Victor Spencer, 1st Viscount Churchill

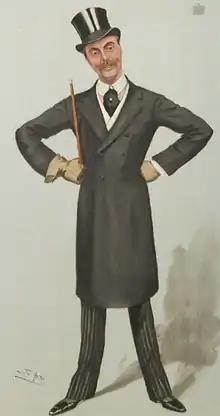
The Viscount Churchill by Leslie Ward, 1904.

Major Victor Albert Francis Charles Spencer, 1st Viscount Churchill (23 October 1864 – 3 January 1934), known as the Hon. Victor Albert Spencer until 1886 and as The Lord Churchill between 1886 and 1902, was a British peer and courtier. He was from the Spencer family.